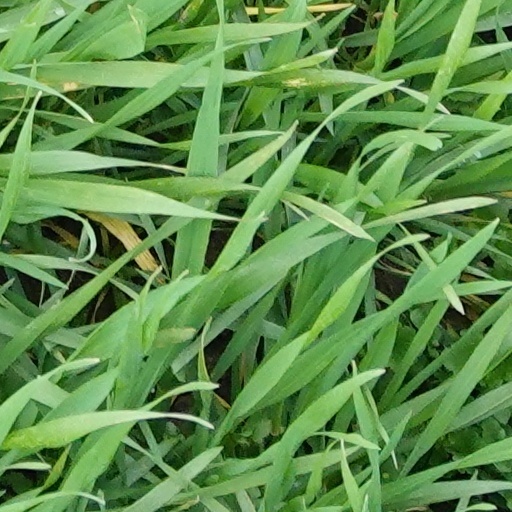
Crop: wheat